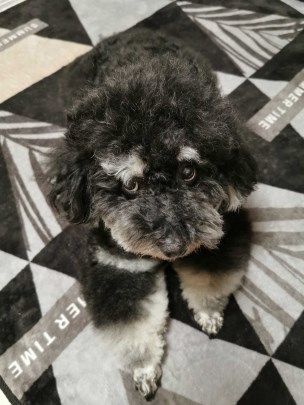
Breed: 7449-n000128-teddy